Meri Bahen

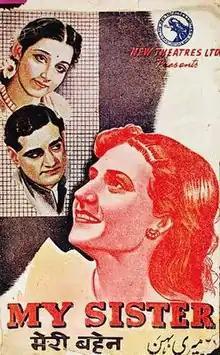

Meri Bahen (also called My Sister) is a 1944 Hindi language film. It was the fourth highest-grossing Indian film of 1944. Produced by New Theatres, Ltd. Calcutta, and directed by Hemchander Chunder. It starred K. L. Saigal, Sumitra Devi, Akhtar Jehan, Chandrabati Devi, Nawab, and Tulsi Chakraborty. The music direction was by Pankaj Mullick with lyrics by Pandit Bhushan.